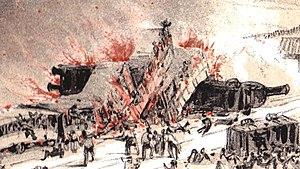
Catastrophe ferroviaire de Meudon en 1842 où périrent 55 personnes dont Jules Dumont d'Urville.